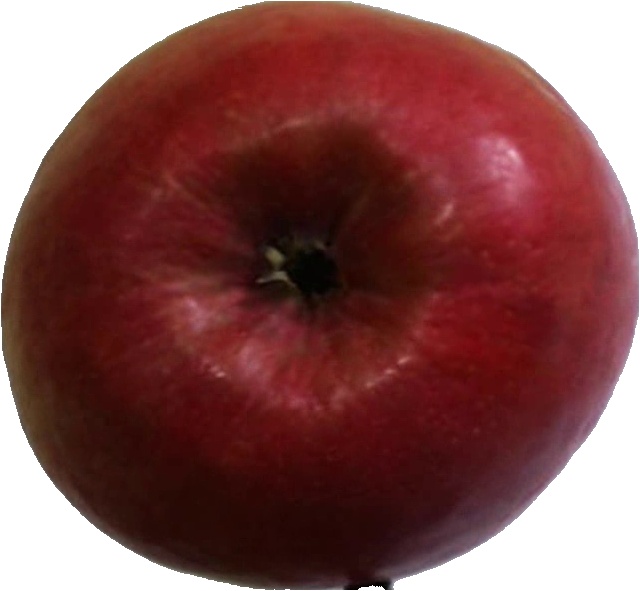
Label: apple_crimson_snow_1